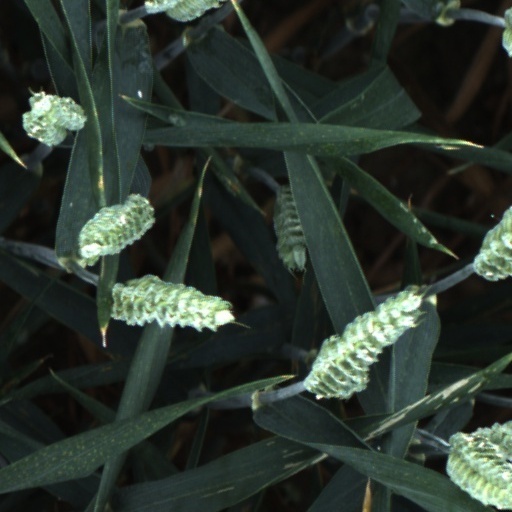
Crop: wheat